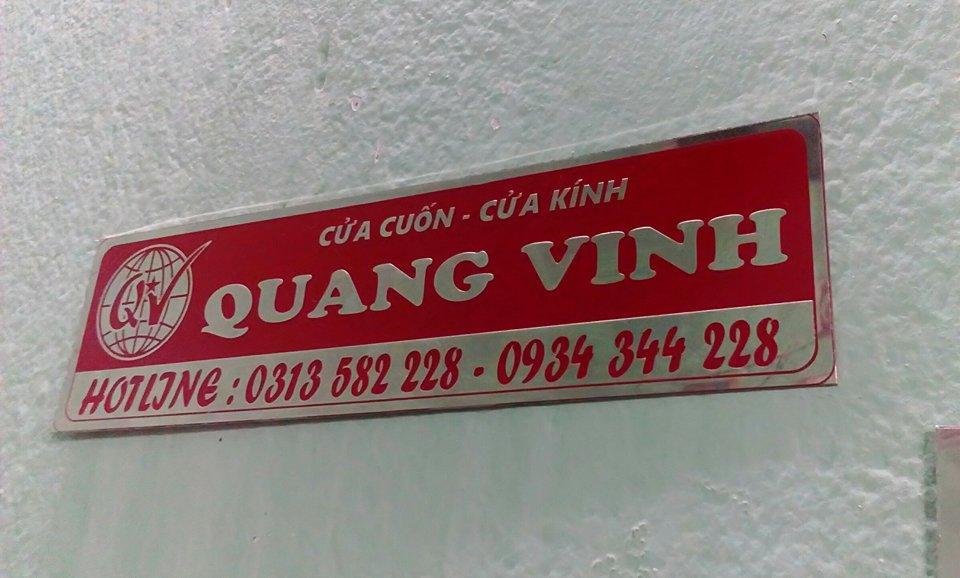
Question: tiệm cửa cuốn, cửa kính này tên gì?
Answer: tiệm cửa cuốn, cửa kính quang vinh